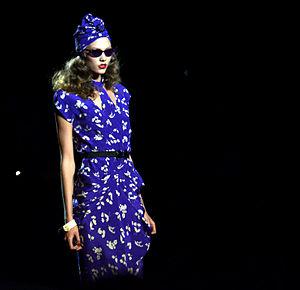
Anna Sui est une créatrice de mode américaine.